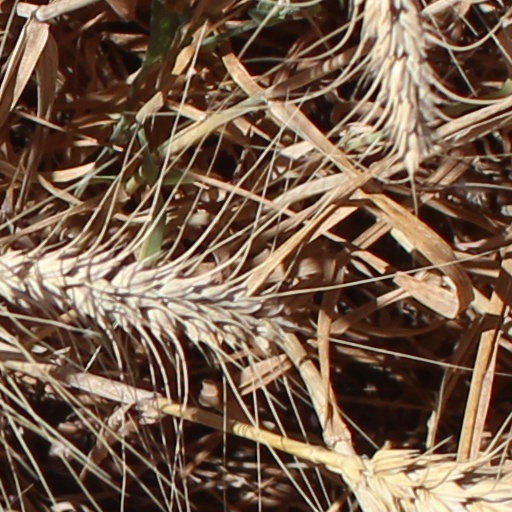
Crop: wheat